Roger Angell

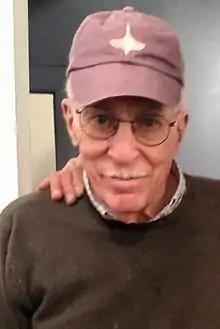
Angell in 2015

Roger Angell (September 19, 1920 – May 20, 2022) was an American essayist known for his writing on sports, especially baseball. He was a regular contributor to "The New Yorker" and was its chief fiction editor for many years. He wrote numerous works of fiction, non-fiction, and criticism, and for many years wrote an annual Christmas poem for "The New Yorker". Sportswriter Jane Leavy called him "the Babe Ruth of baseball writers."